Prescott Armory Historic District

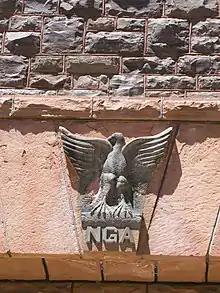
Detail upon National Guard Armory

The district includes the Prescott Citizen's Cemetery, the Smoki Pueblo and Museum, Prescott's National Guard Armory (now Prescott Activity Center), and the City Park and Ballfield (now Ken Lindley Field). All four of the buildings and two structures in the district are vernacular architecture (i.e. without high style). The armory, however, includes some elements of Richardsonian Romanesque architecture in its detailing, and the grandstand includes minor elements of Art Deco design.